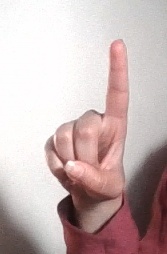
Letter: bb